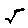
Label: 5